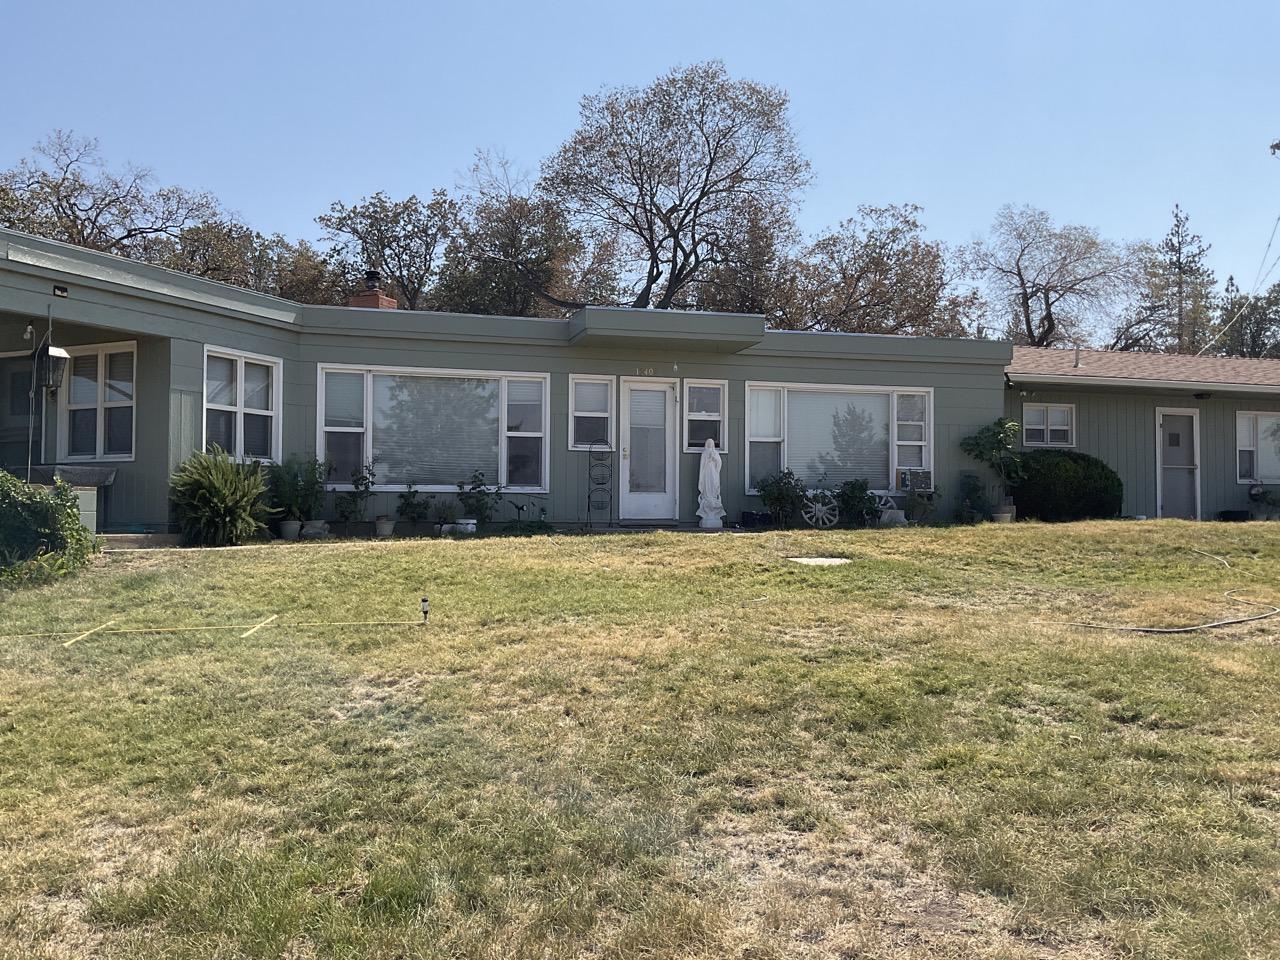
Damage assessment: affected